Answer in natural language. Is black colour tv stand behind Television? Choose between the following options: yes or no
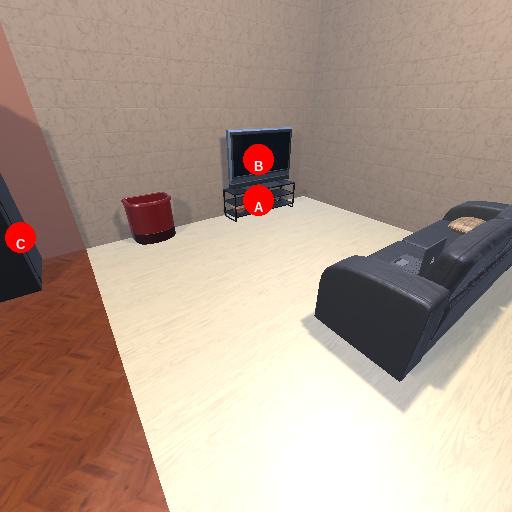
<answer>yes</answer>